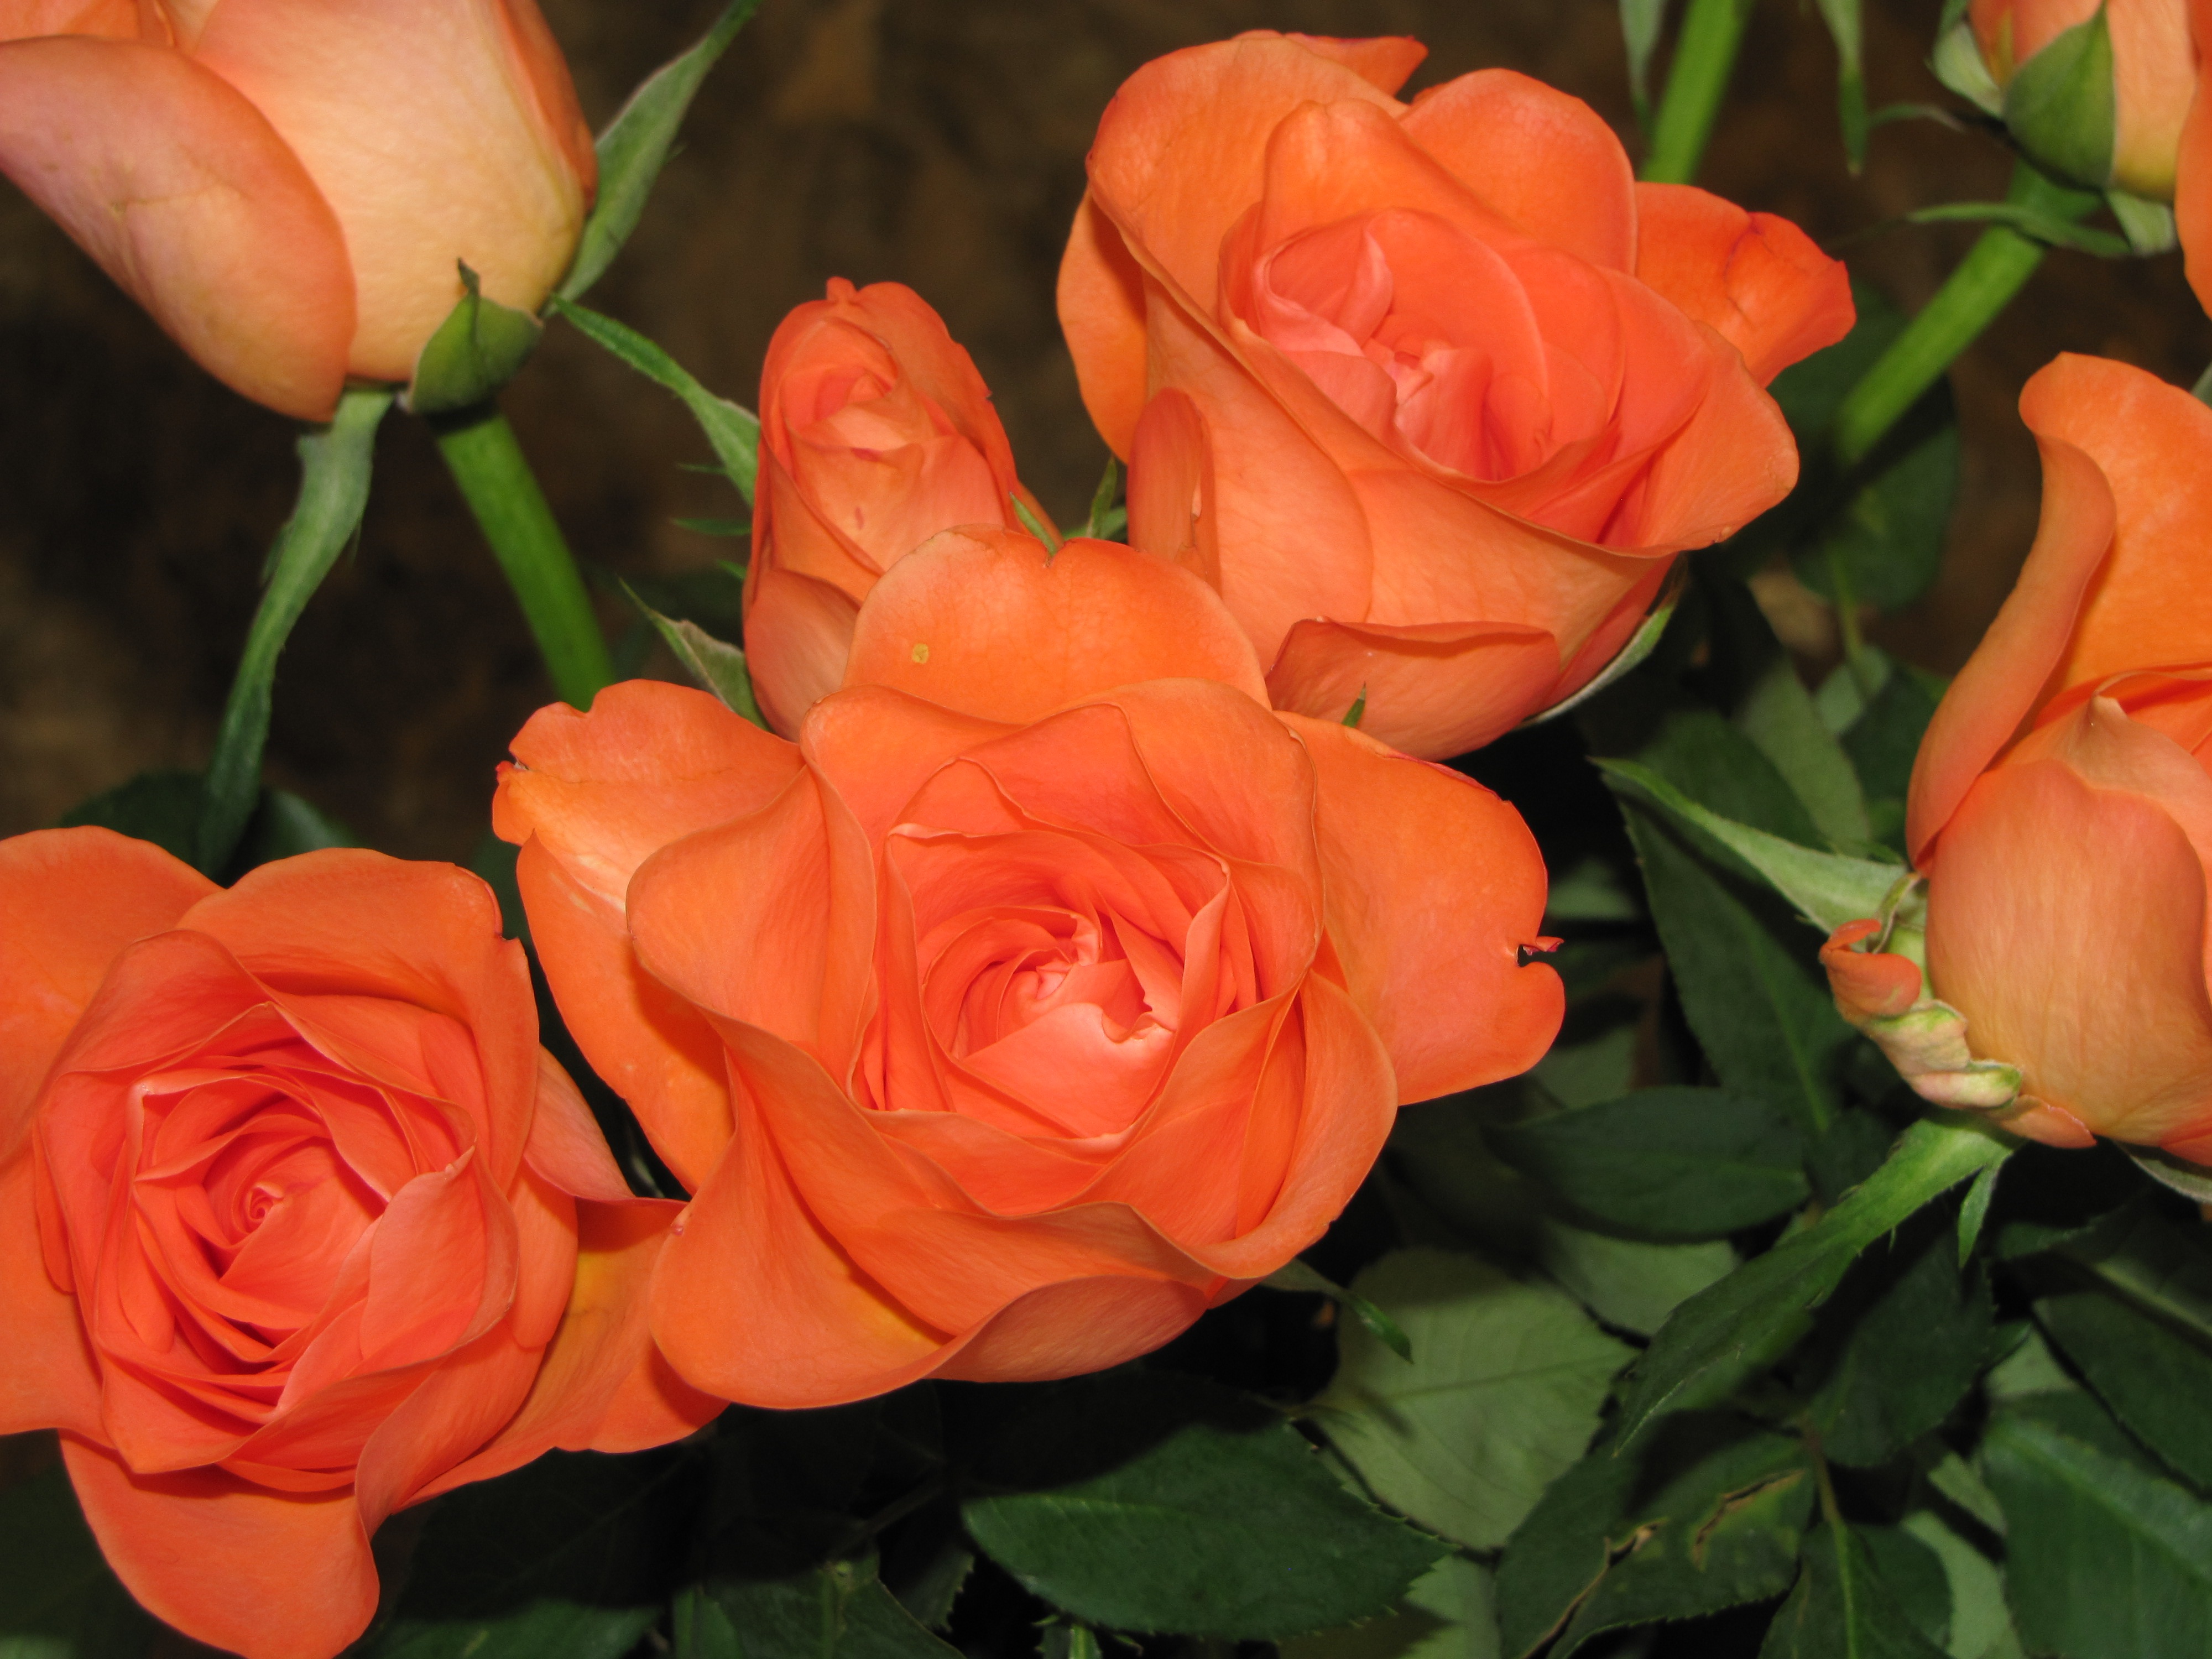
plant, bunch, flower, petal, rose, bay, floribunda, flowering plant, garden roses, rose family, red roses, land plant